Payerne

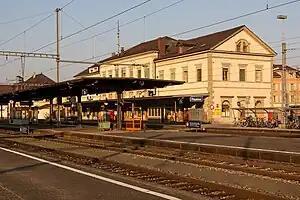
Train station in Payerne

, Payerne had an unemployment rate of 7.5%. , there were 113 people employed in the primary economic sector and about 39 businesses involved in this sector. 728 people were employed in the secondary sector and there were 86 businesses in this sector. 4,270 people were employed in the tertiary sector, with 389 businesses in this sector. There were 3,500 residents of the municipality who were employed in some capacity, of which females made up 42.5% of the workforce.